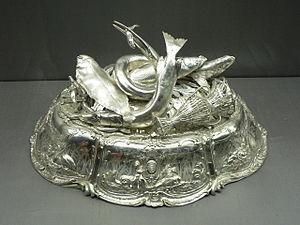
Dans les arts de la table, une cloche est un couvre-plat disposé sur une assiette permettant de maintenir un plat à température. Elle agit exactement comme un couvercle.
Le musée Calouste-Gulbenkian est un musée situé à Lisbonne. Porteuse, la fondation Calouste-Gulbenkian fut fondée selon les dernières volontés de l'homme d'affaires arménien Calouste Gulbenkian, entre autres afin d'abriter et de présenter au public ses collections privées composées de plus de 6 000 pièces dont 1 000 font partie de l'exposition permanente.